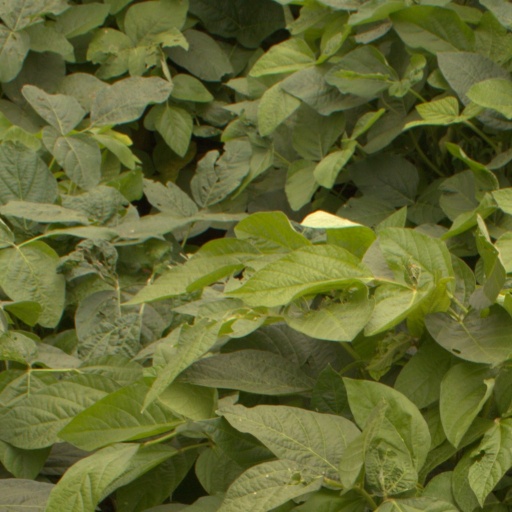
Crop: soybean